Sévigny, Orne

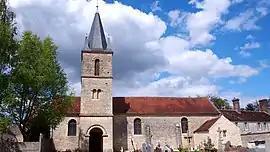
The church in Sévigny

Sévigny is a commune in the Orne department in north-western France.